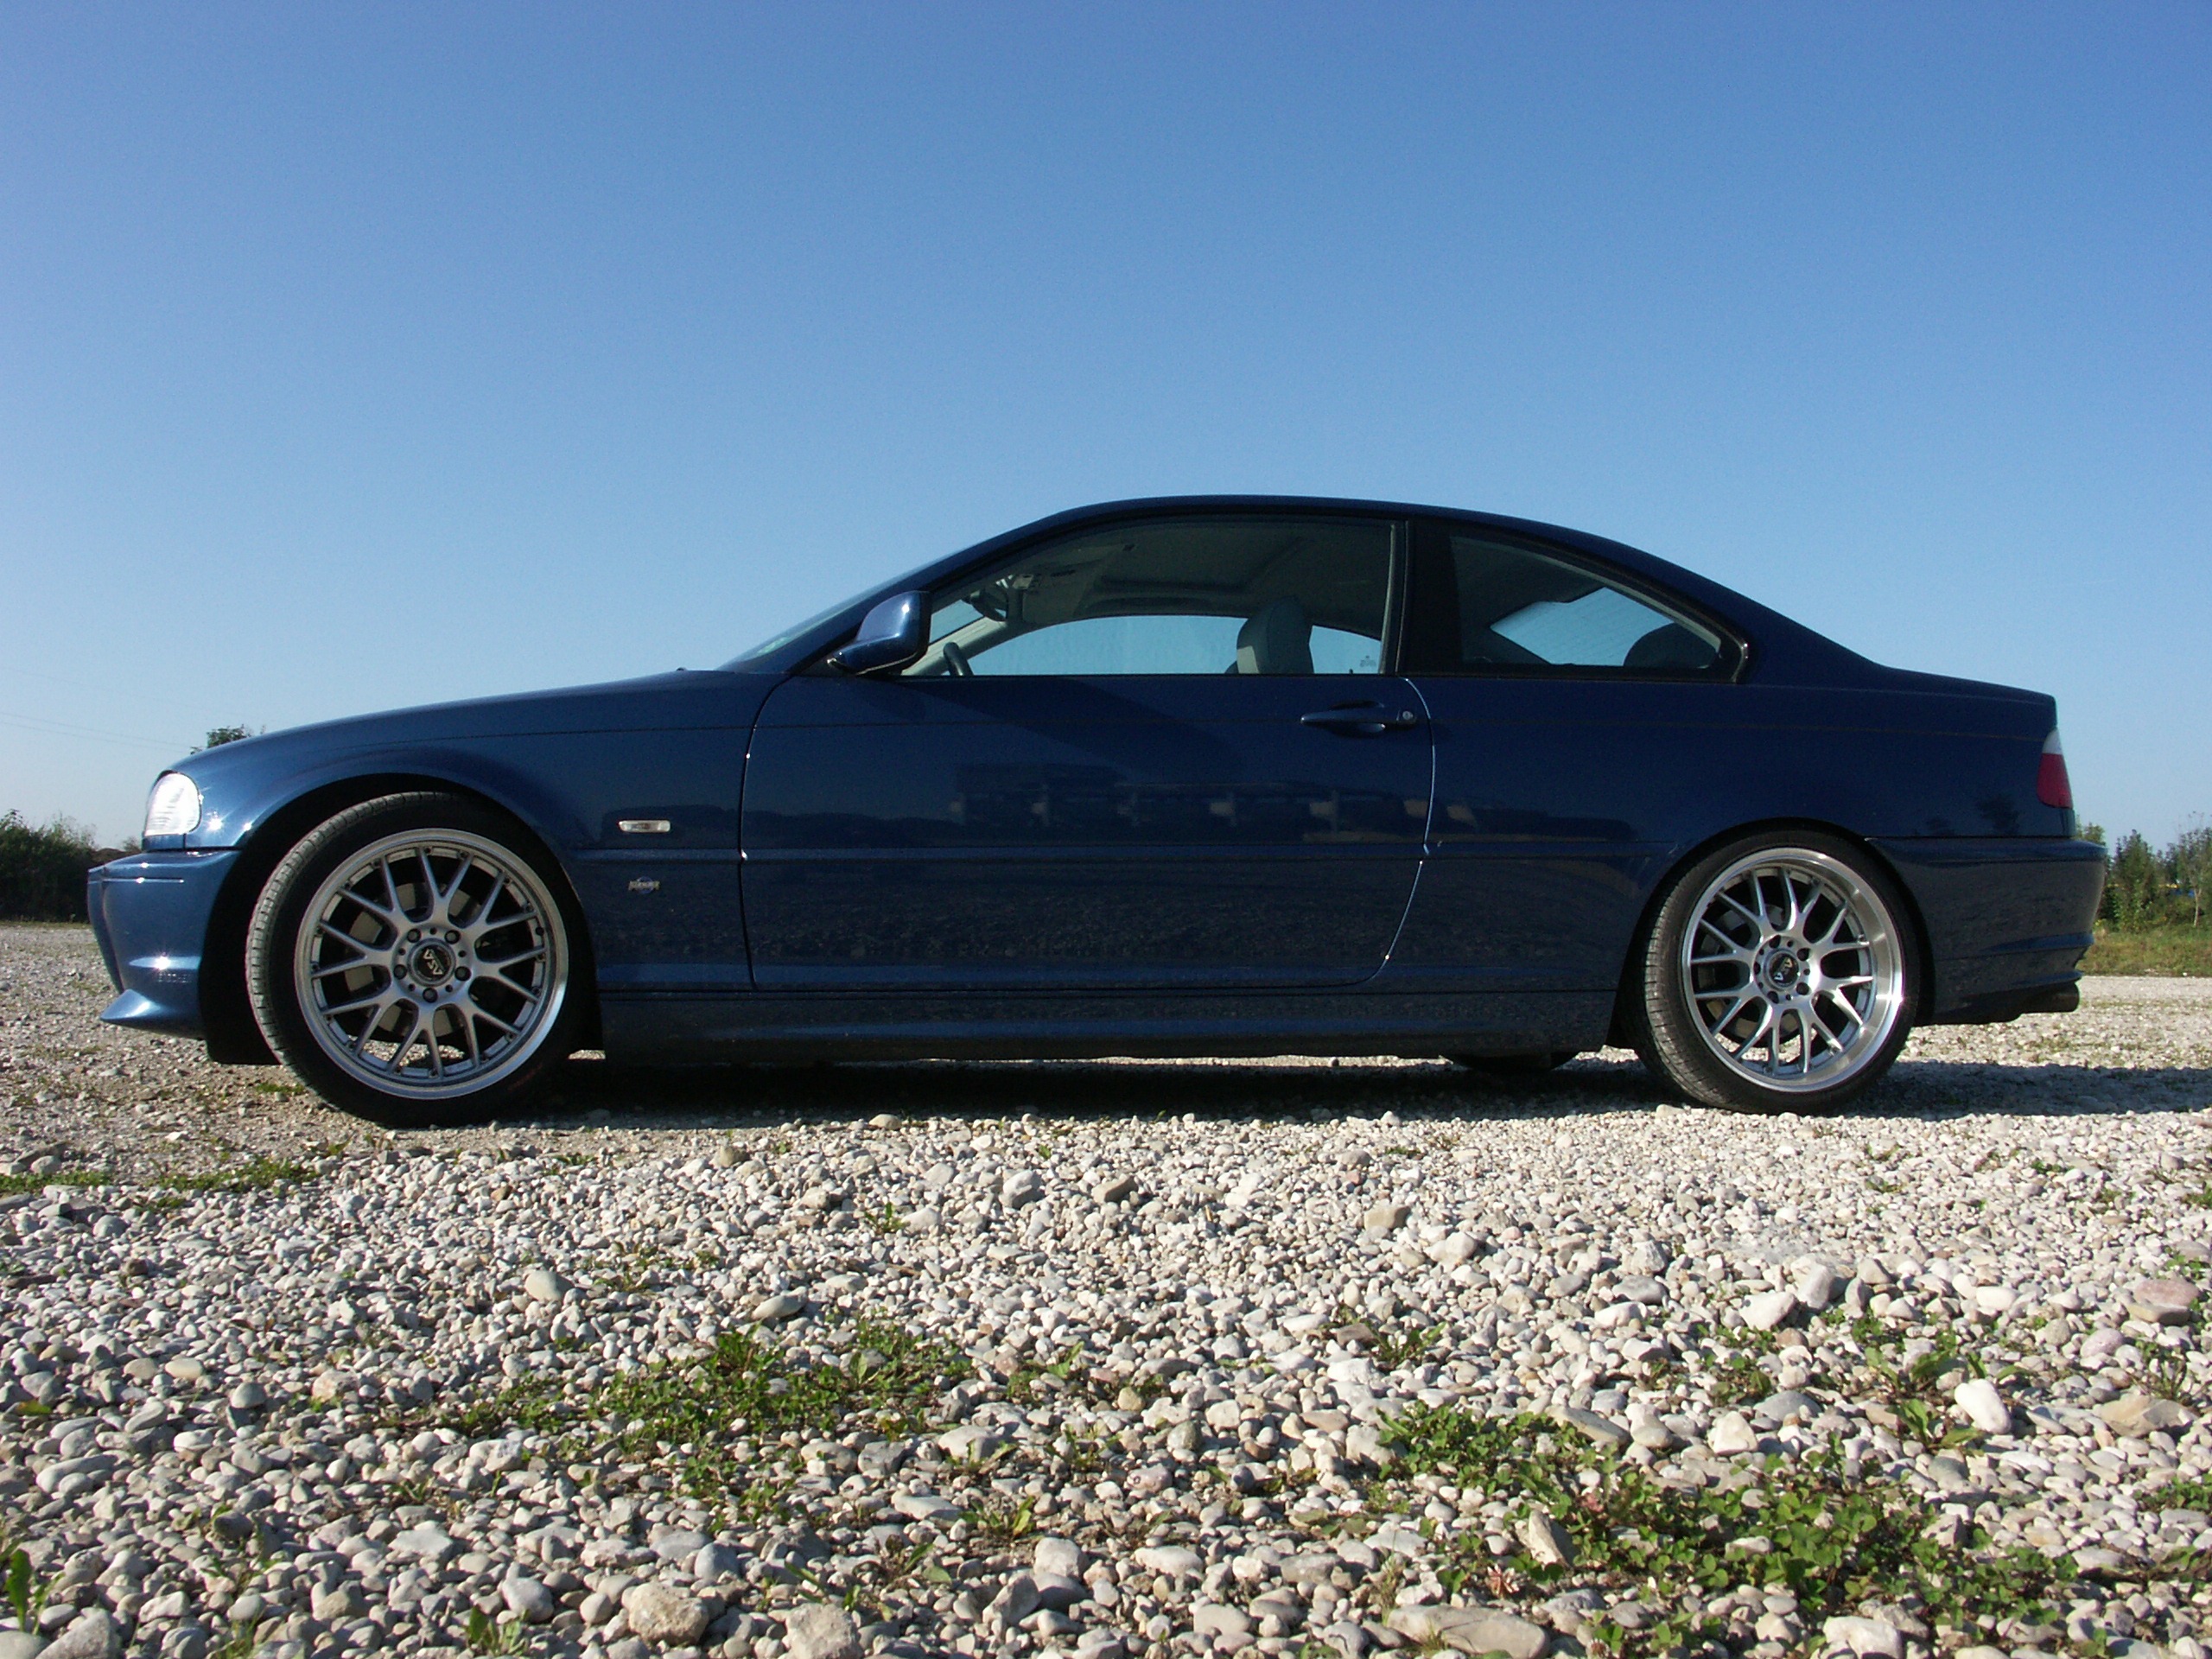
car, wheel, vehicle, auto, sports car, bumper, rim, sedan, bmw, convertible, coupe, 328, land vehicle, set of 3, automobile make, automotive exterior, automotive design, luxury vehicle, performance car, executive car, bmw 3 series e90, personal luxury car